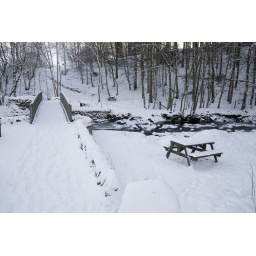
Bridge from the car park over the river to the visitor centre